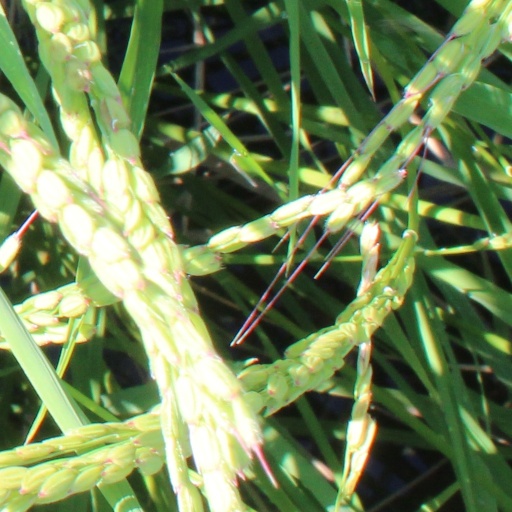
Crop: rice